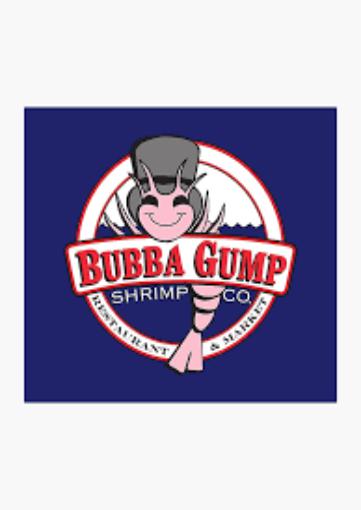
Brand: Bubba Gump Shrimp Company
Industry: Food